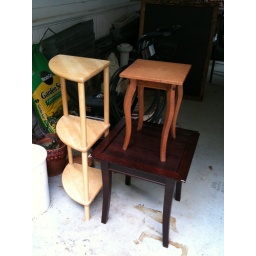
Oak corner shelf table (on left in picture)$25